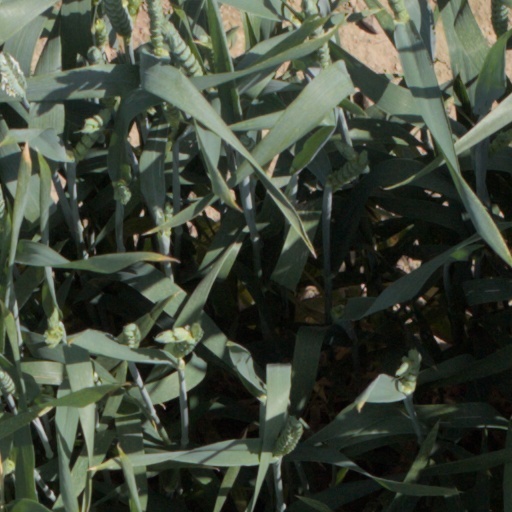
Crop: wheat